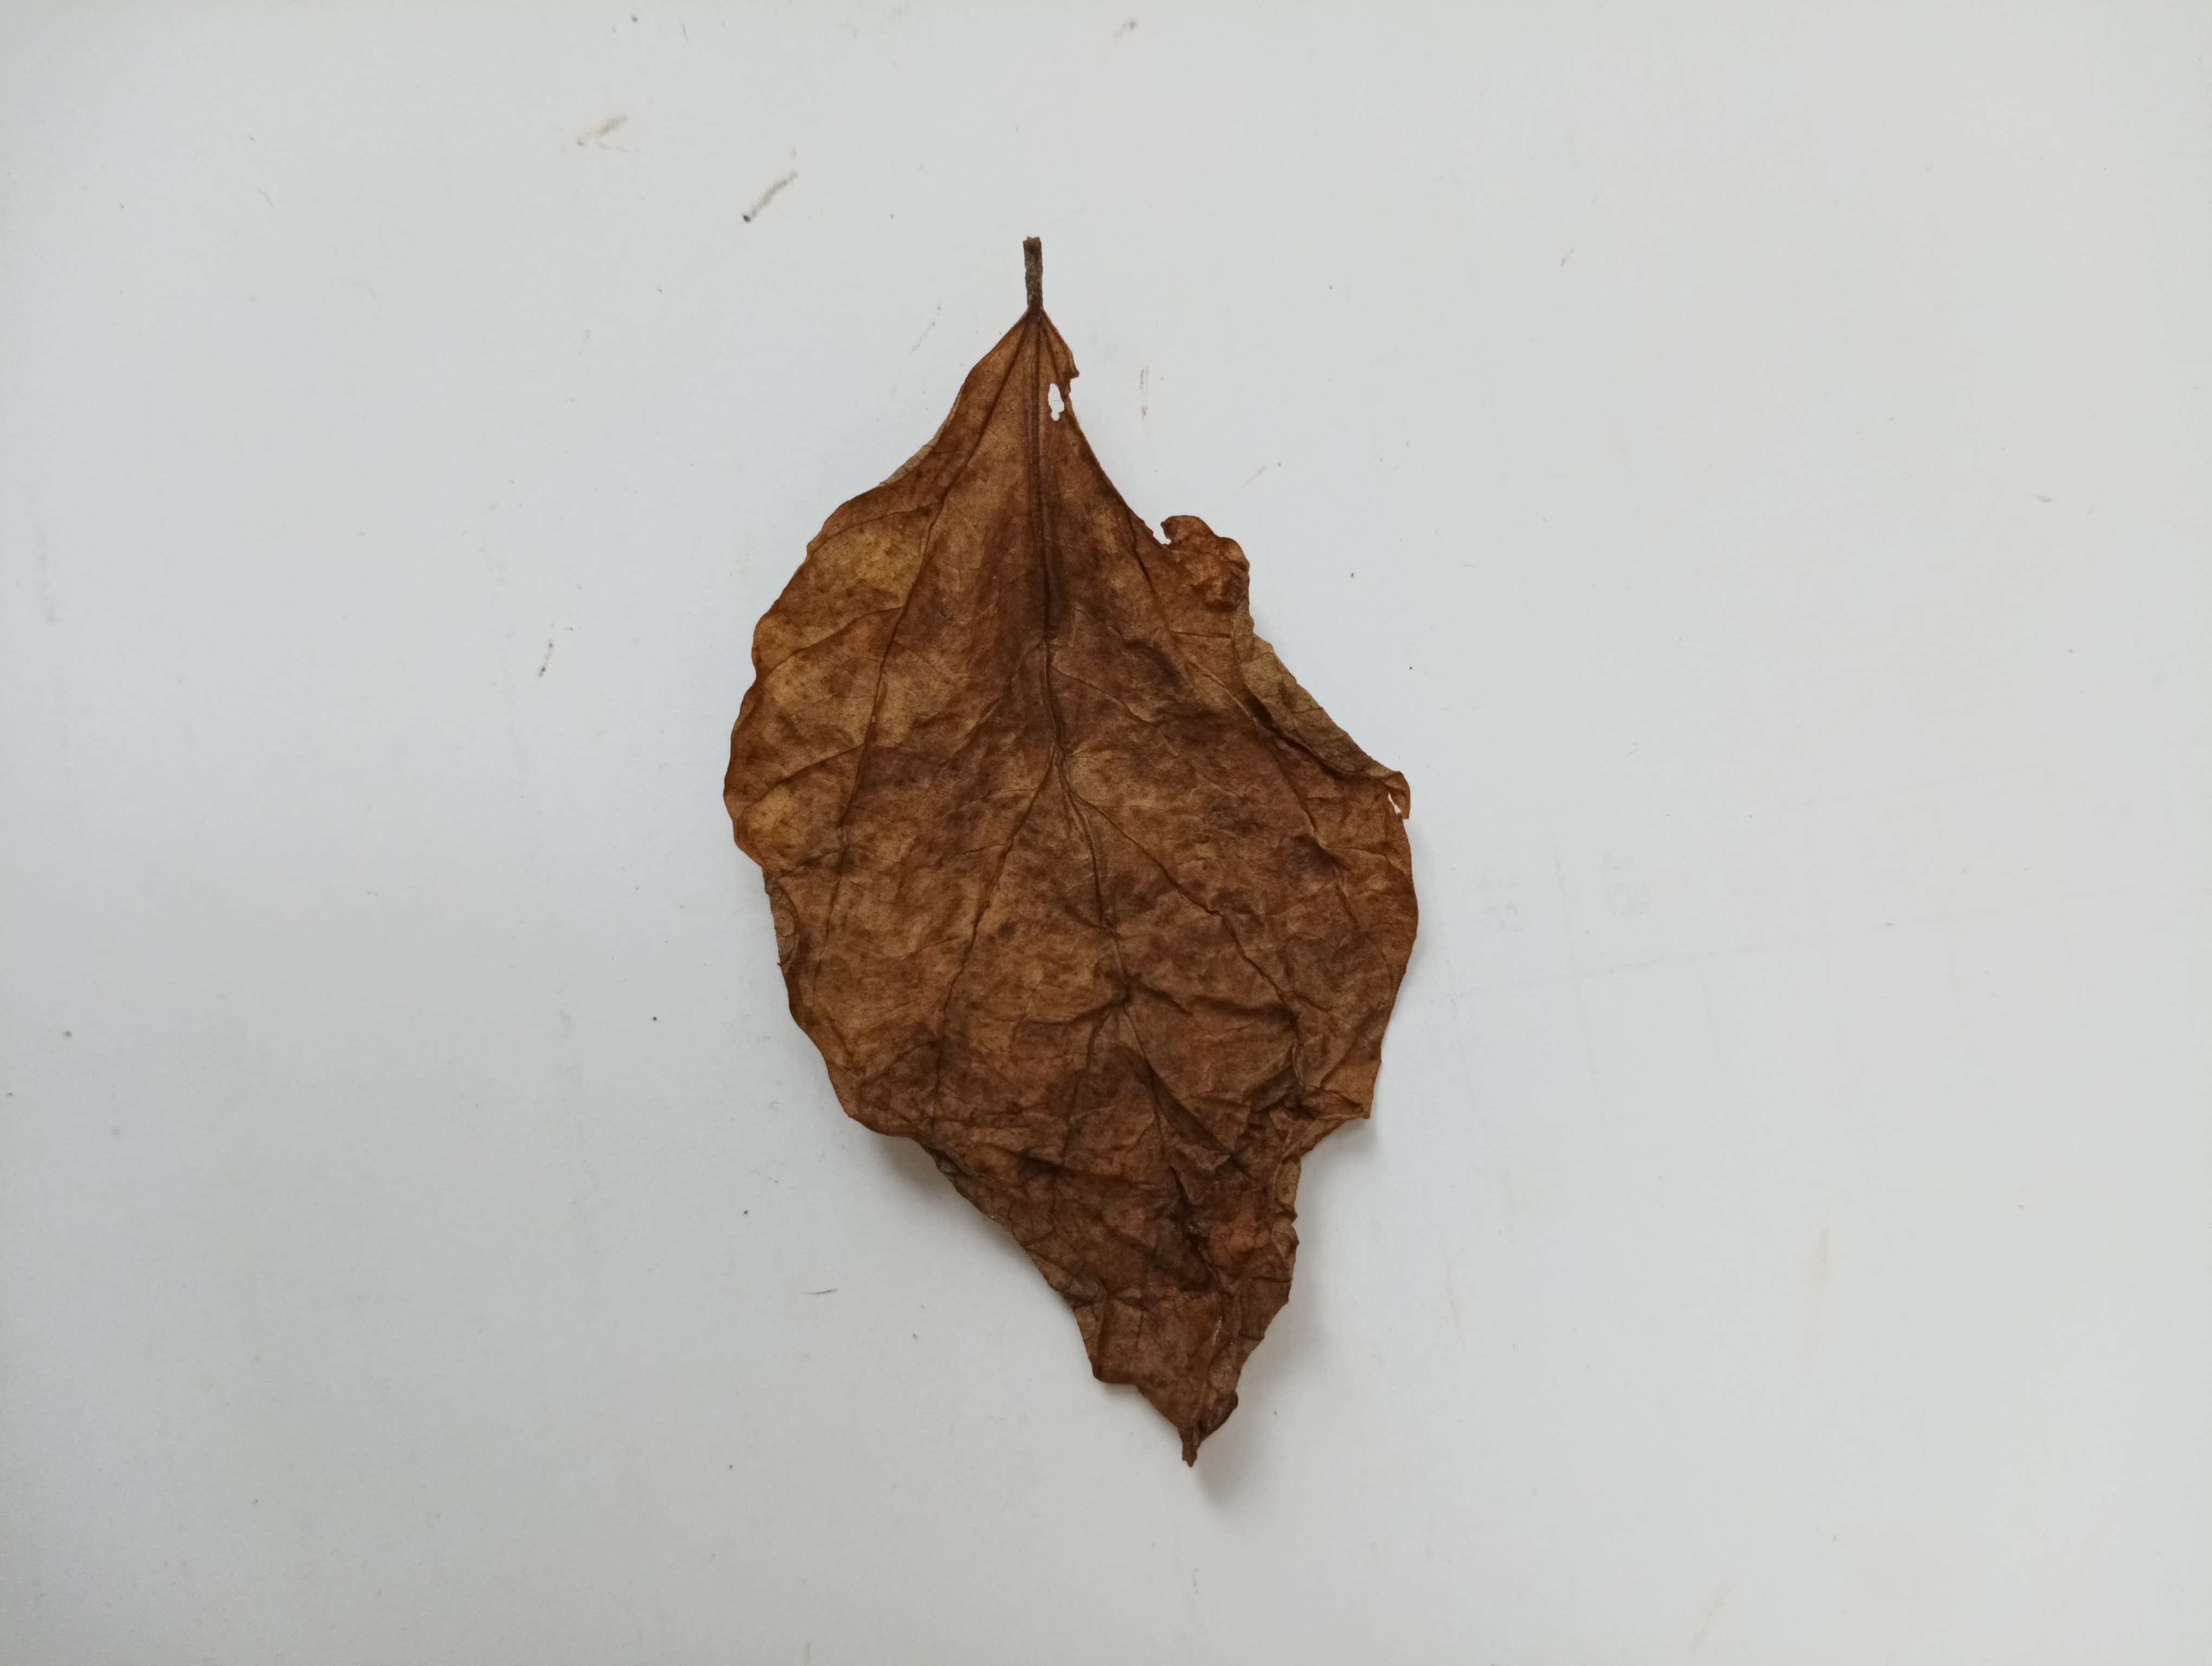
Label: Dry_leaf